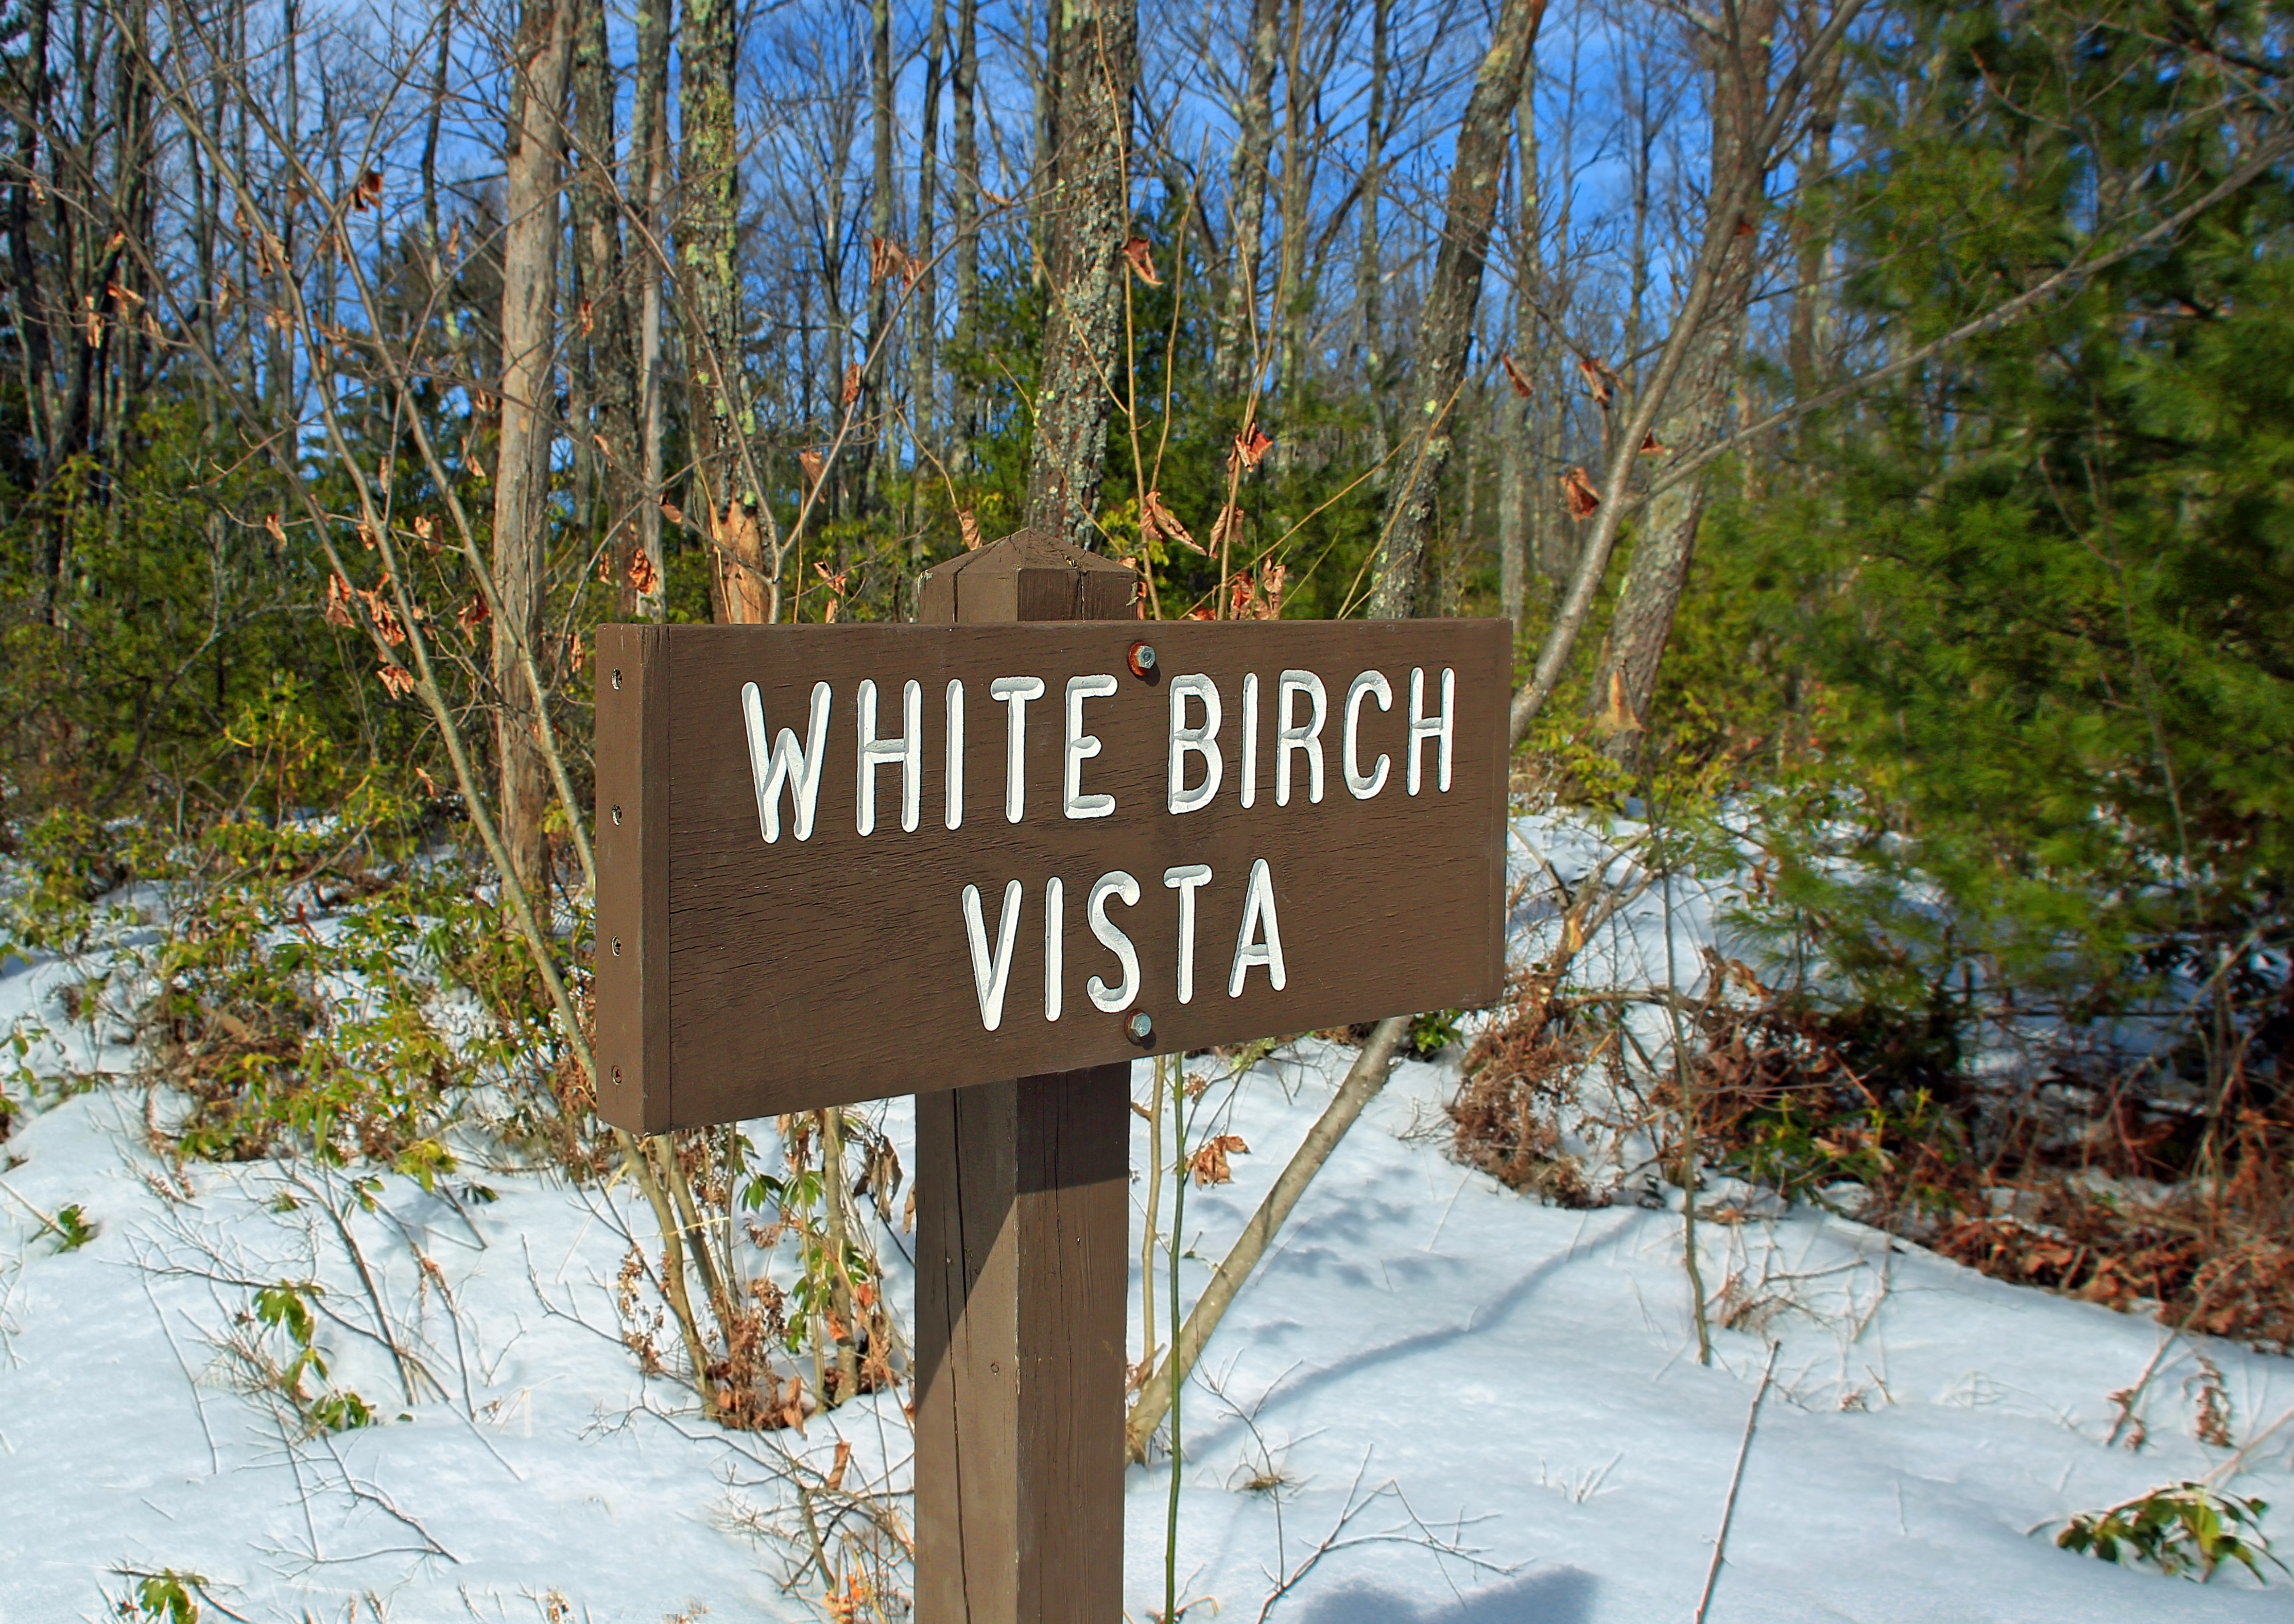
tree, wilderness, snow, winter, hiking, trail, leaf, sign, autumn, season, trees, creativecommons, tiadaghtonstateforest, trailsign, alleghenyplateau, pennsylvaniawilds, lycomingcounty, pennsylvania, blackforesttrail, whitebirchlookout